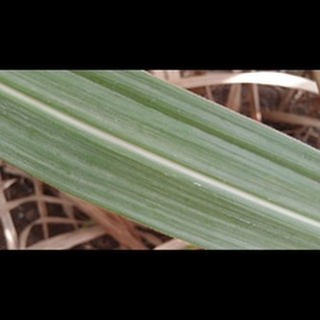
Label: healthy_sugarcane